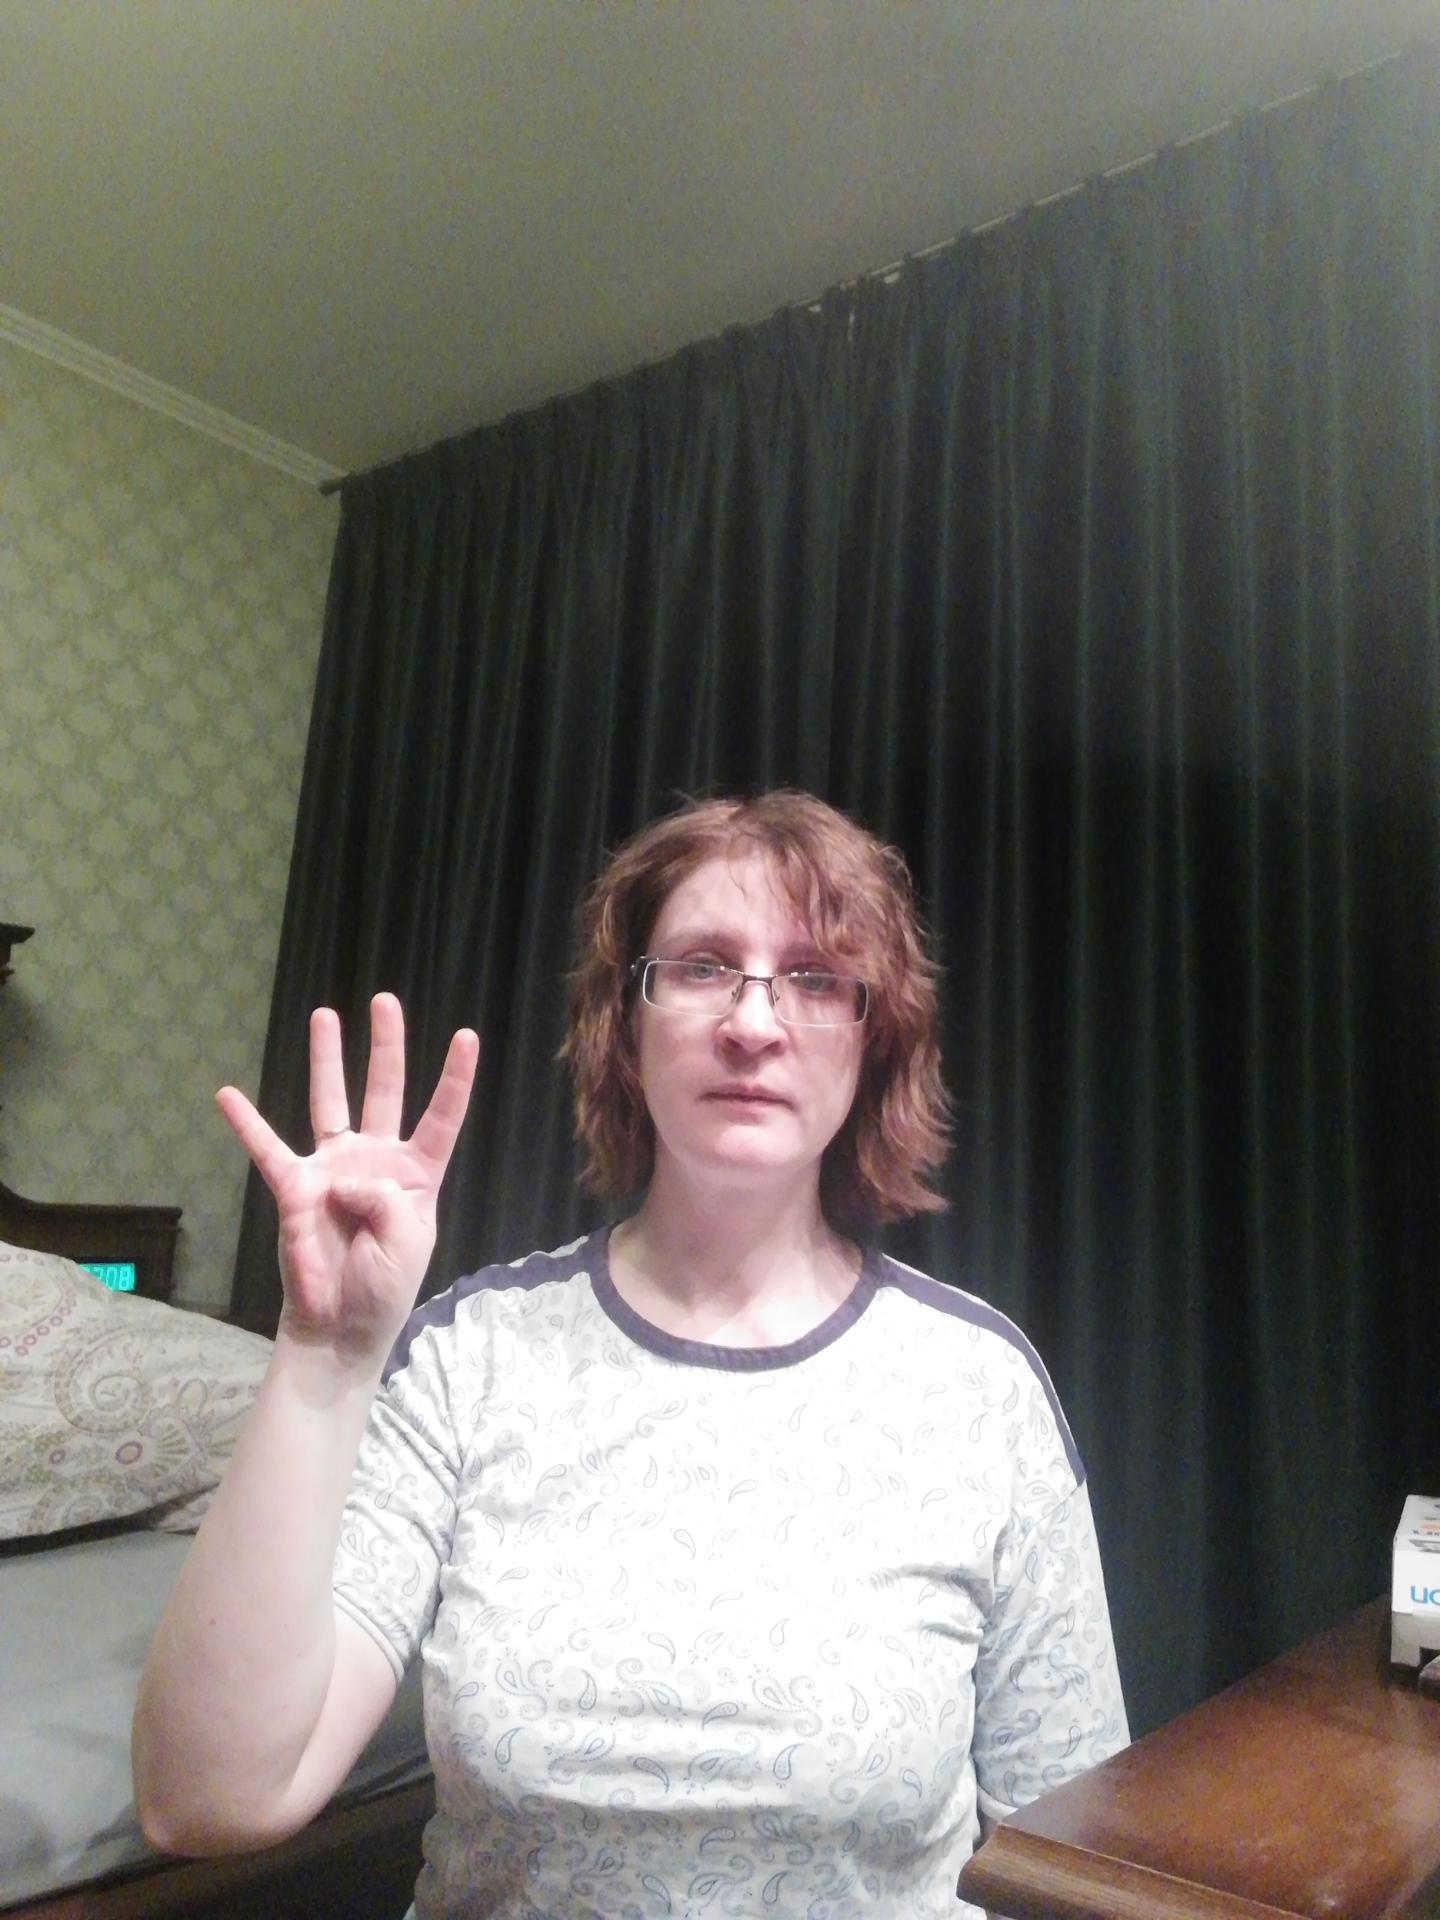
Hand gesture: four